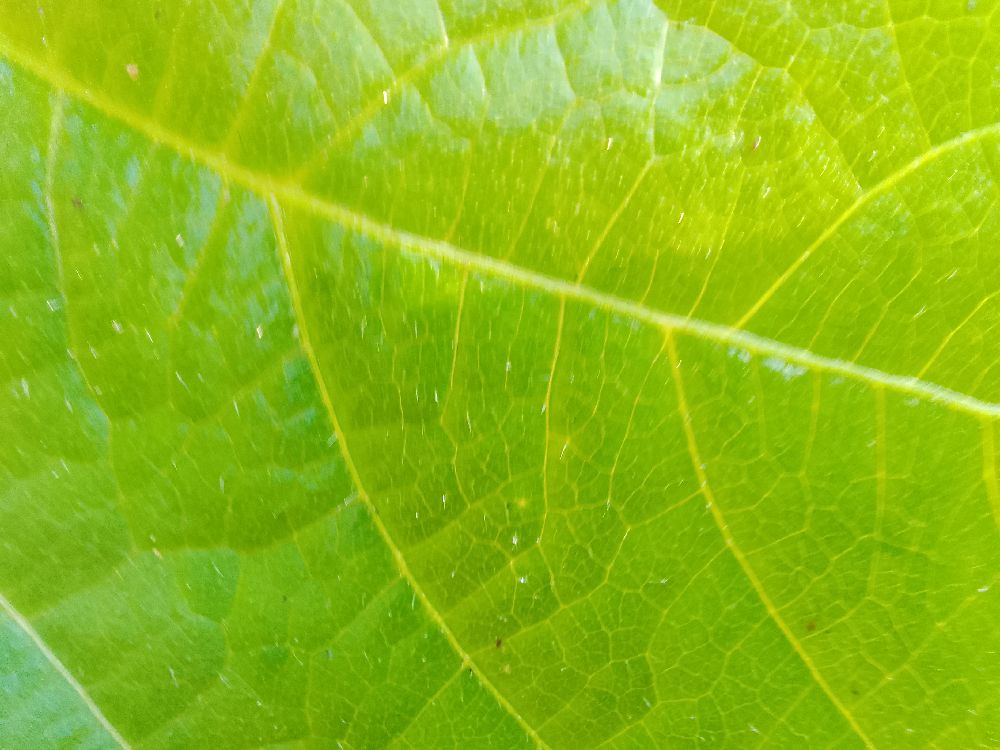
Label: healthy